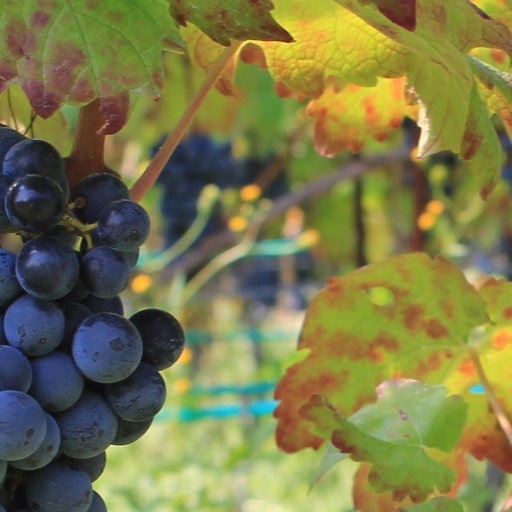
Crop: grape